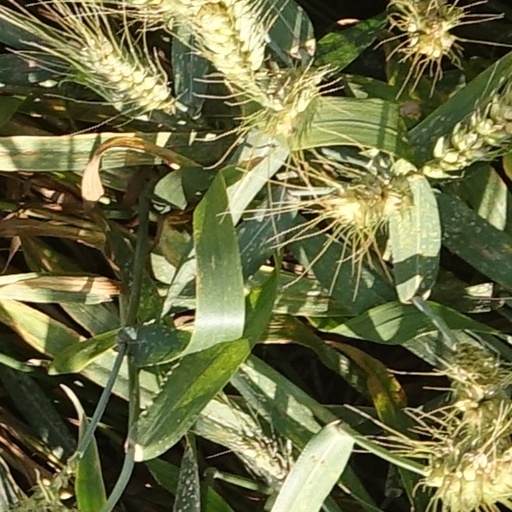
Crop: wheat